Vehkalammen kenttä

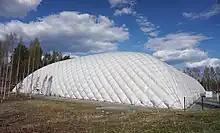
Vehkalampi football hall

Vehkalammen kenttä is a sports ground in Jyväskylä in Finland, the home ground of bandy club Jyväskylän Seudun Palloseura.